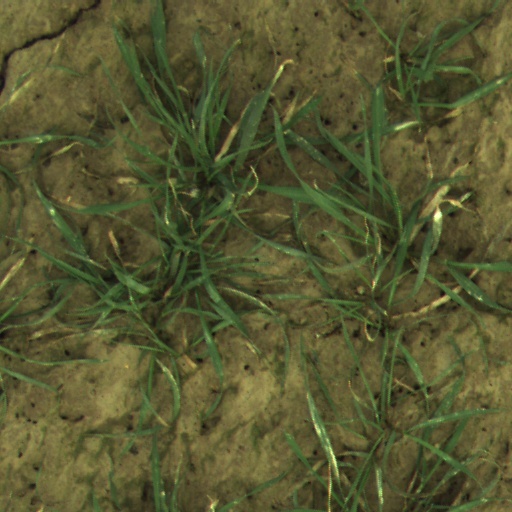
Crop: wheat